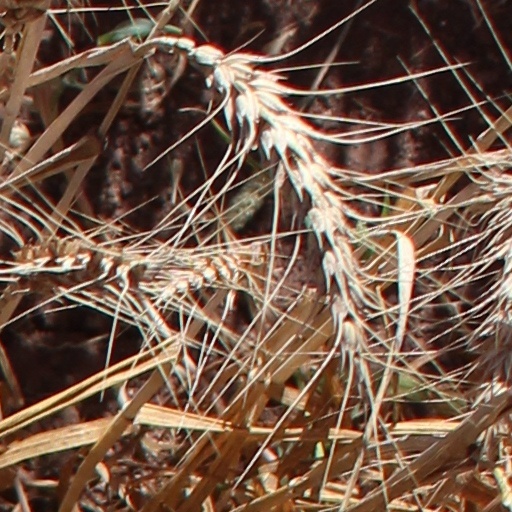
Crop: wheat